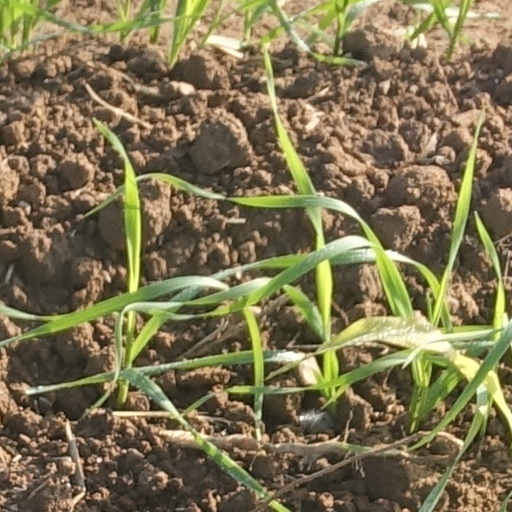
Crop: wheat